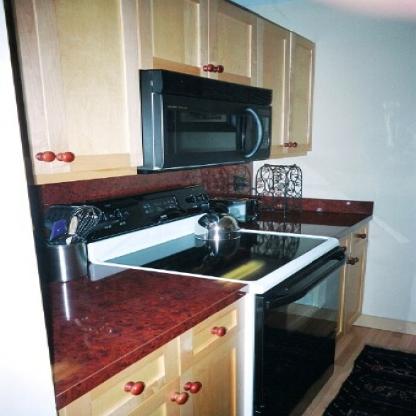
Scene: Indoor